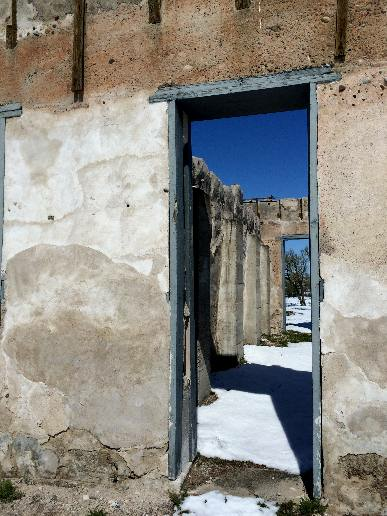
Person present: No